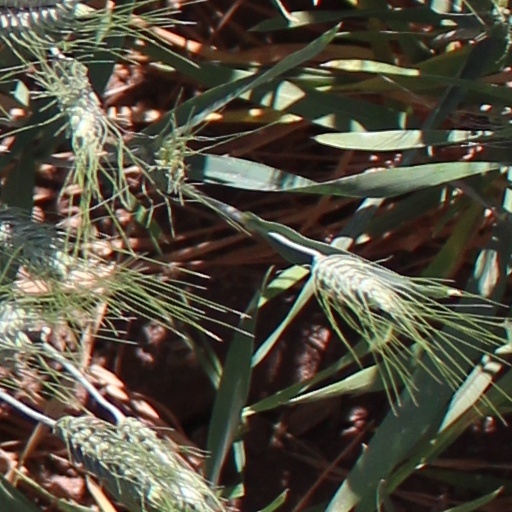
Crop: wheat